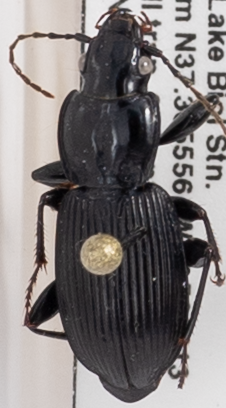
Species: Pterostichus coracinus
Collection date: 2018-09-25
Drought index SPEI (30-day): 1.594
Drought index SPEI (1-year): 1.69
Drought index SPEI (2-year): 1.594